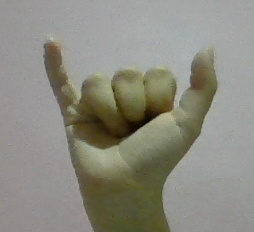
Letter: ya